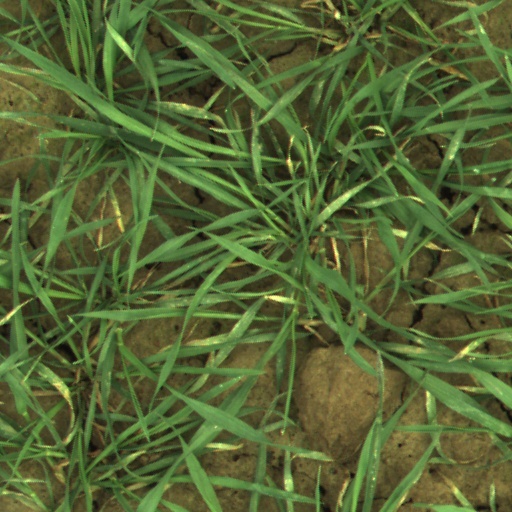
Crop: wheat